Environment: lab
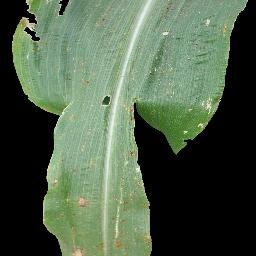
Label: common_rust